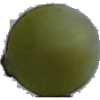
Label: Grape White 4